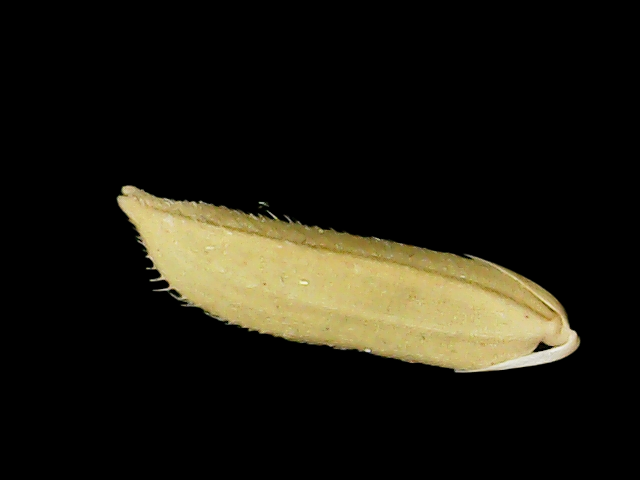
Rice variety: Binadhan20